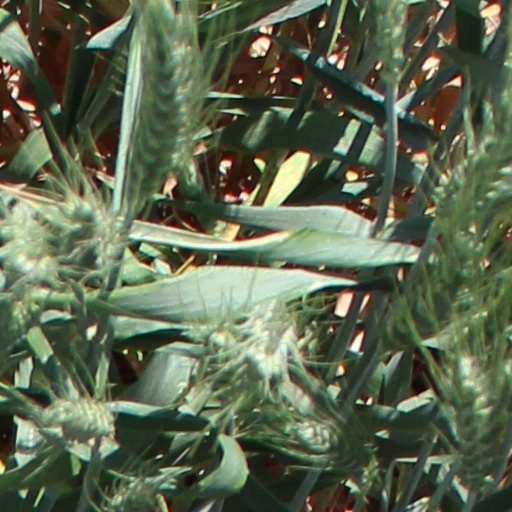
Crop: wheat